Charles Le Roux

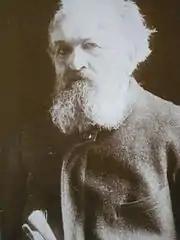
Charles Le Roux

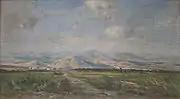
"Paysage près de Narbonne" ("Landscape near Narbonne"), by Charles Le Roux.

Marie-Guillaume Charles Le Roux (1814–1895) was a landscape painter of the Barbizon school. He was born and died in Nantes, and is noted for his paintings of the Loire and its surroundings.